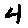
Label: 4